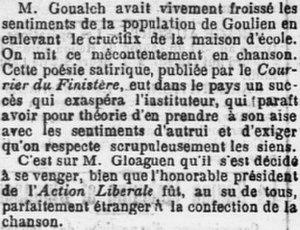
Extrait d'un article du journal L'Ouest-Éclair évoquant une rixe entre l'instituteur public et le président du comité local de l'Action libérale populaire à propos d'un crucifix enlevé de la maison d'école.
Goulien [guljɛn] est une commune française du département du Finistère, en région Bretagne. Elle est située vers l'extrémité du Cap Sizun, non loin de la pointe du Raz.